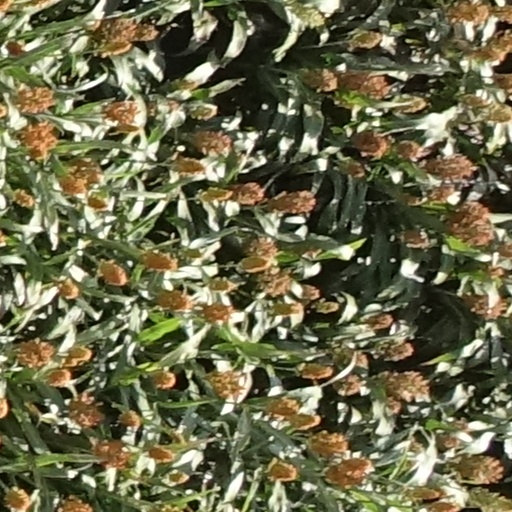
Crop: sorghum